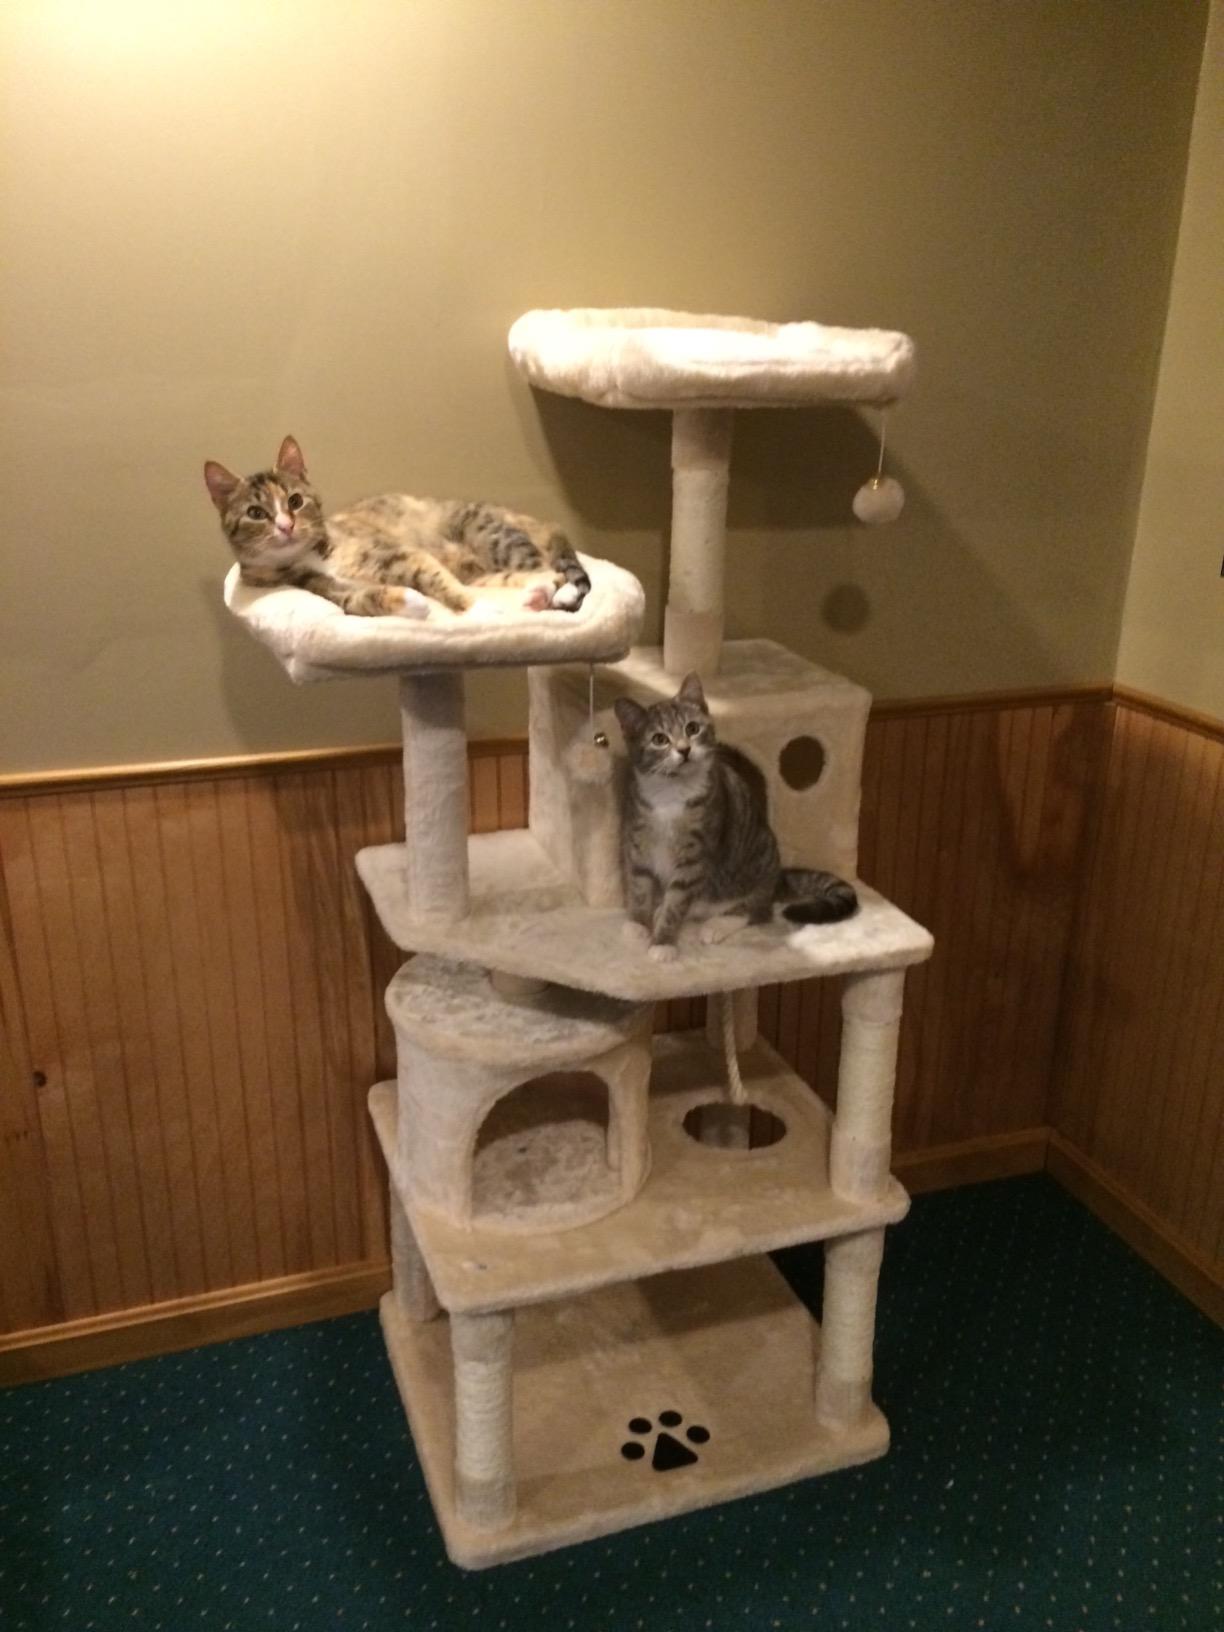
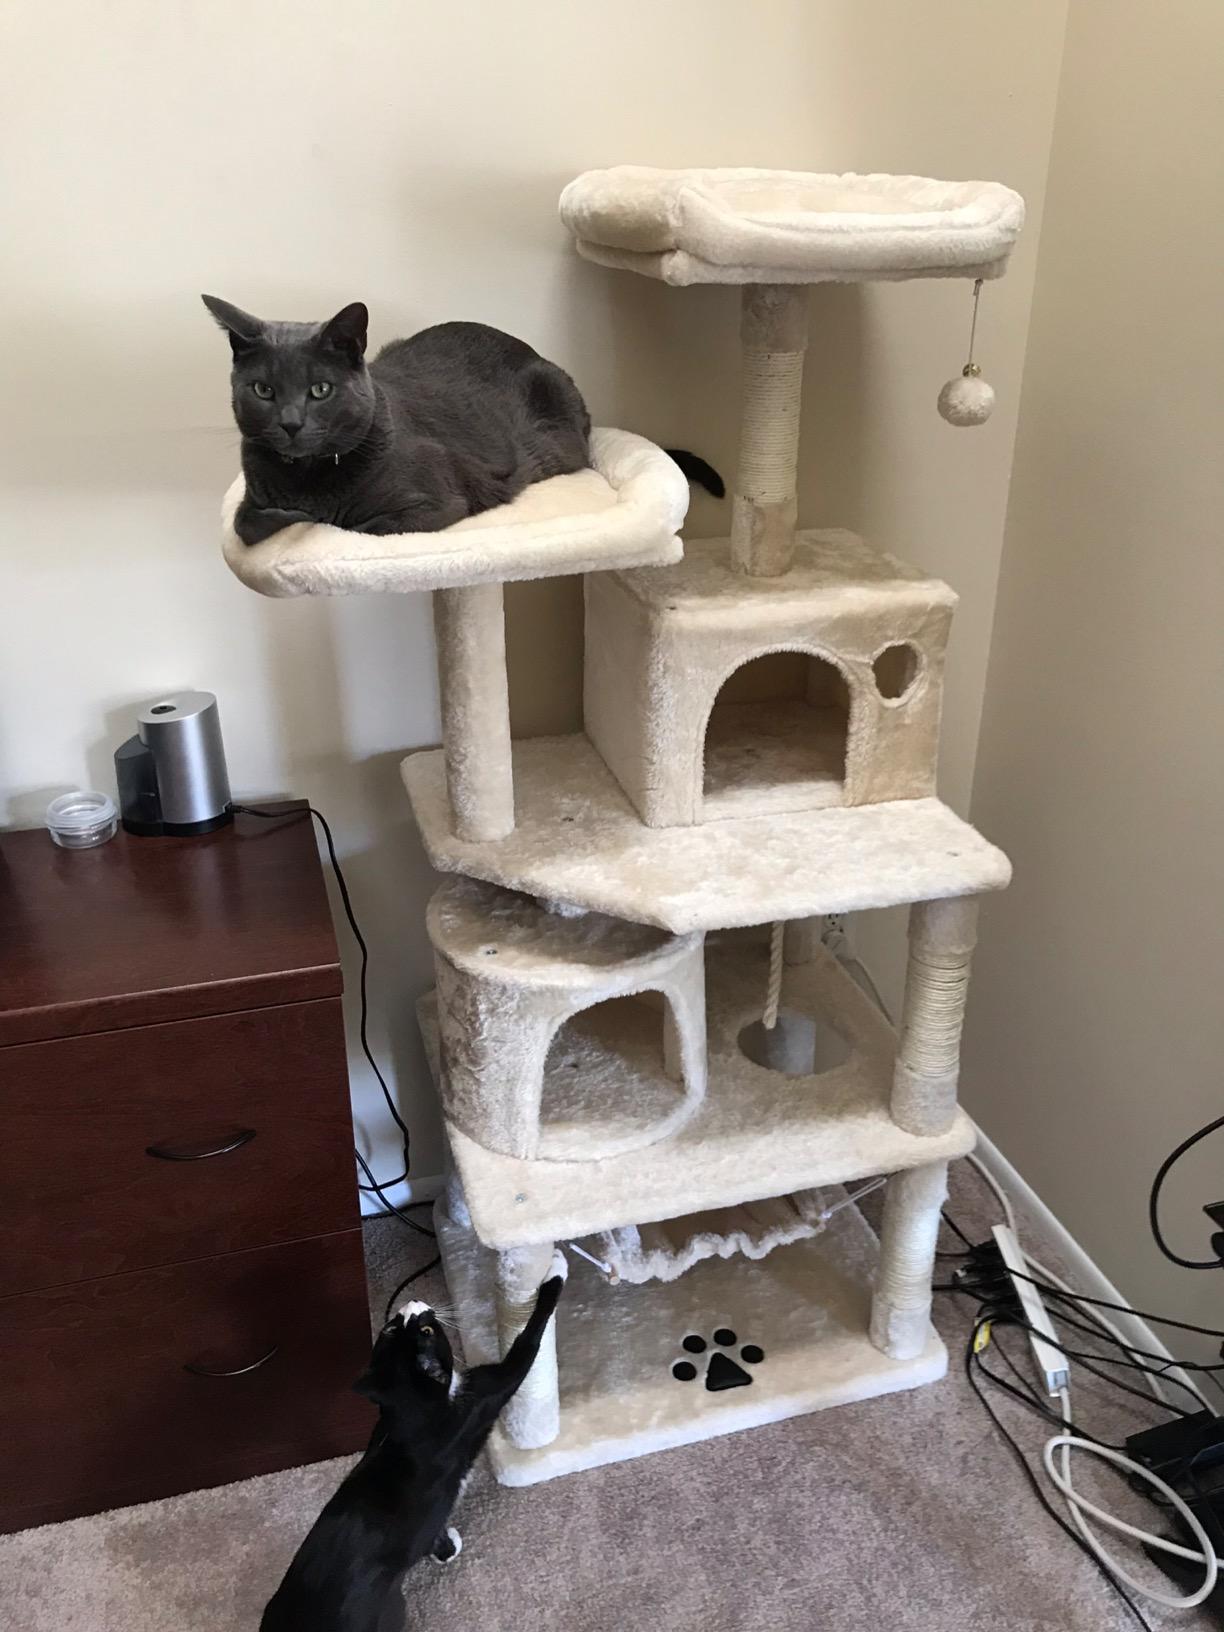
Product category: items_cat tree
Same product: yes